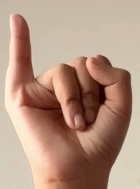
ASL sign: I